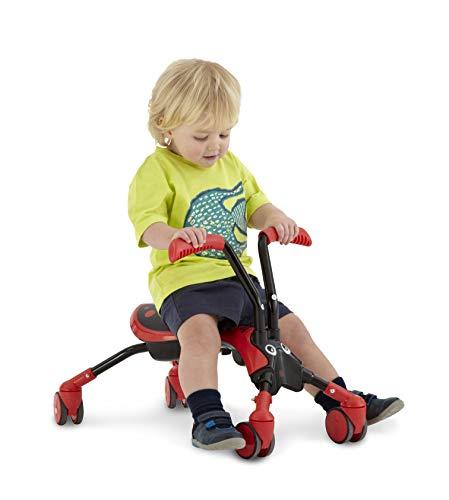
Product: Mookie Scramblebug Ride On Ride On, Purple
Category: Toys & Games | Tricycles, Scooters & Wagons | Ride-On Toys & Accessories
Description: FOOT-TO-FLOOR RIDE ON: Featuring a cute bug face in purple and white, four legs, and handlebar antennas, the ScrambleBug delivers 360 degrees of fun, friendly, and delightful playtime.
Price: $39.99
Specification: ProductDimensions:6.2x6.1x19.5inches|ItemWeight:4pounds|ShippingWeight:5.78pounds(Viewshippingratesandpolicies)|DomesticShipping:ItemcanbeshippedwithinU.S.|InternationalShipping:ThisitemcanbeshippedtoselectcountriesoutsideoftheU.S.LearnMore|ASIN:B00OH9OMZY|Itemmodelnumber:SB8515|Manufacturerrecommendedage:12month-3years